Dunston Hill Hospital

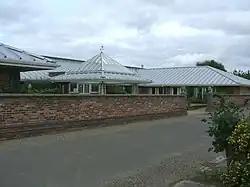
Dunston Hill Hospital

Dunston Hill Hospital was a hospital in Gateshead, Tyne and Wear. It was managed by Gateshead Health NHS Foundation Trust.